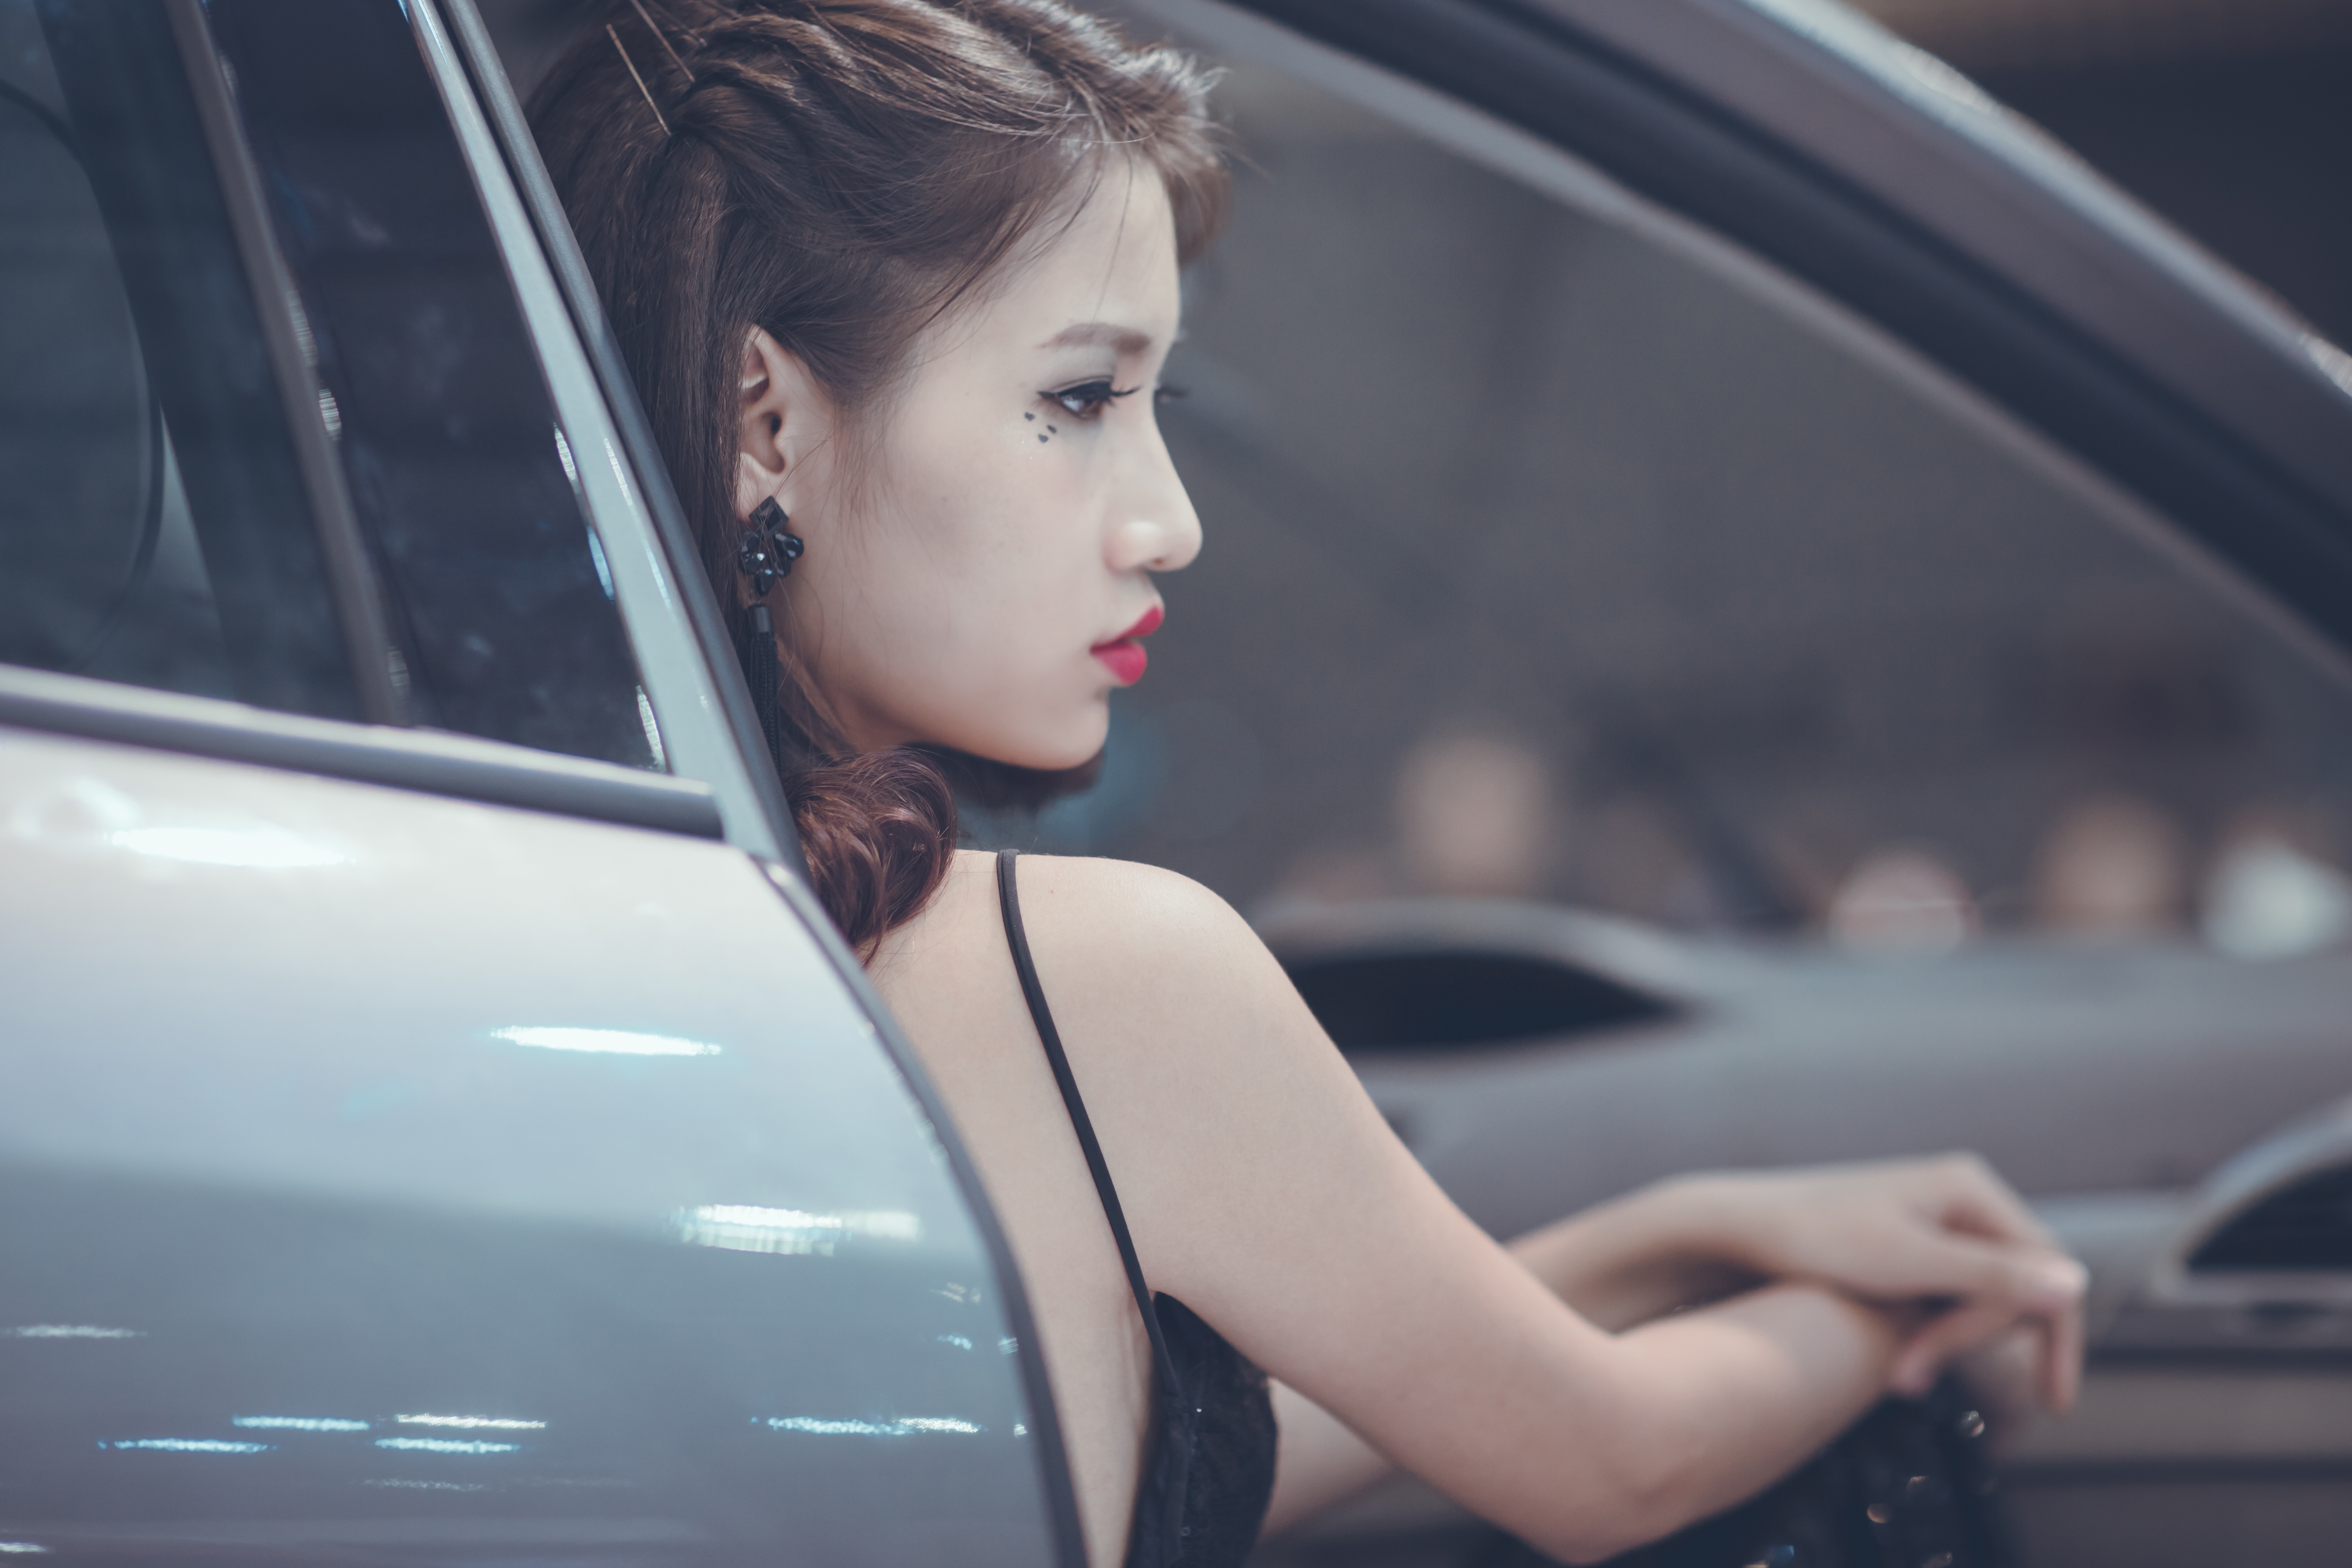
people, girl, woman, hair, car, photography, driving, asian, leg, portrait, model, vehicle, fashion, lady, hairstyle, glasses, beauty, blond, photo shoot, brown hair, portrait photography